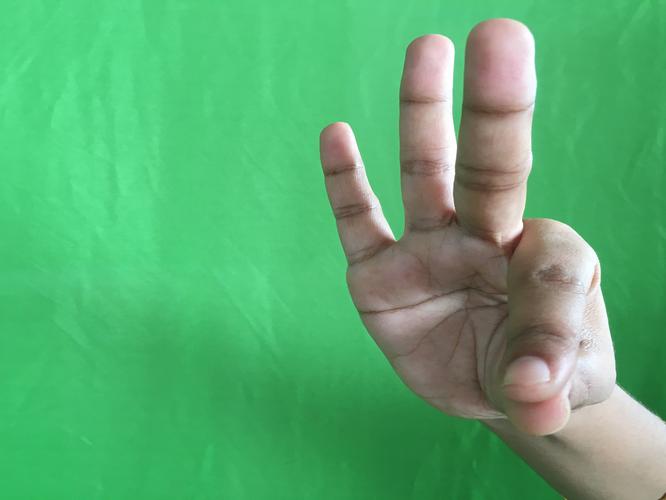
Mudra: Hamsasyam
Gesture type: single_hand